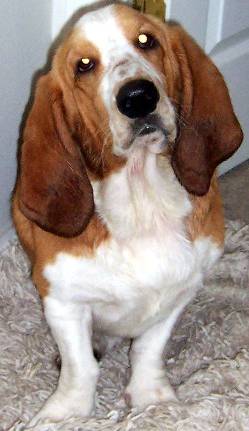
Label: dog